Vetala

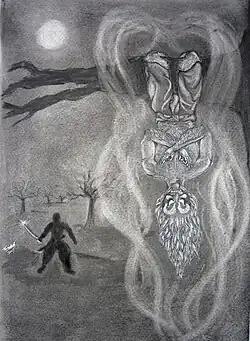
King Vikramaditya and a vetala in "the Vetala Panchavimshati."

A vetala is a class of beings in Hindu mythology. They are usually defined as a knowledgeable (fortune telling) paranormal entity said to be dwelling at charnel grounds. Reanimated corpses are used as vehicles by these spirits for movement. A vetala may possess and leave a dead body at will.